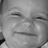
Emotion: happy